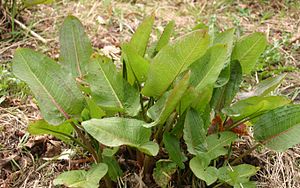
Butbladet skræppe
Butbladet skræppe er en 50-100 cm høj urt, der vokser på næringsrig bund ved veje, på ruderater og nær bebyggelse. Den ligner kruset skræppe, men blosterbladene har tydelige tænder hos den butbladede skræppe, mens de er korte og svage hos den krusede. I lighed med andre skræppearter opfattes den i have- og landbrug som en ukrudtsplante.